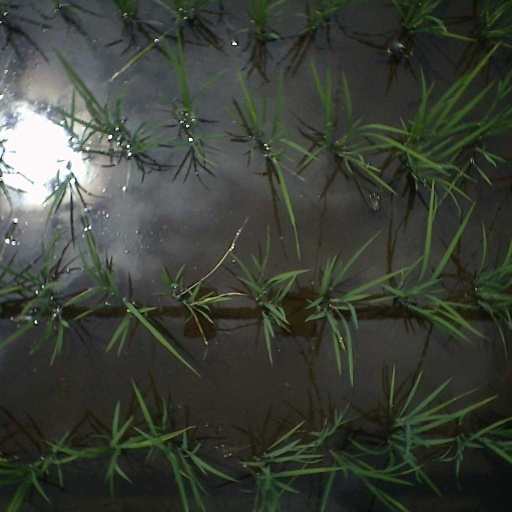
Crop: rice